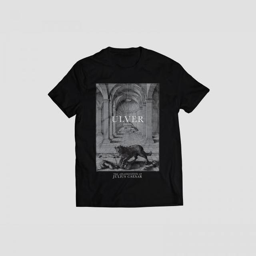
the wolf and the statue t - shirt